Somaliland shilling

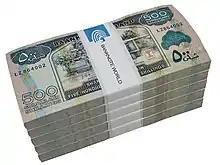
500/- notes.

In 1996 and 1999, regular 50/- notes were reissued in a larger size (130 × 58 or 130 × 57 mm by difference sources).